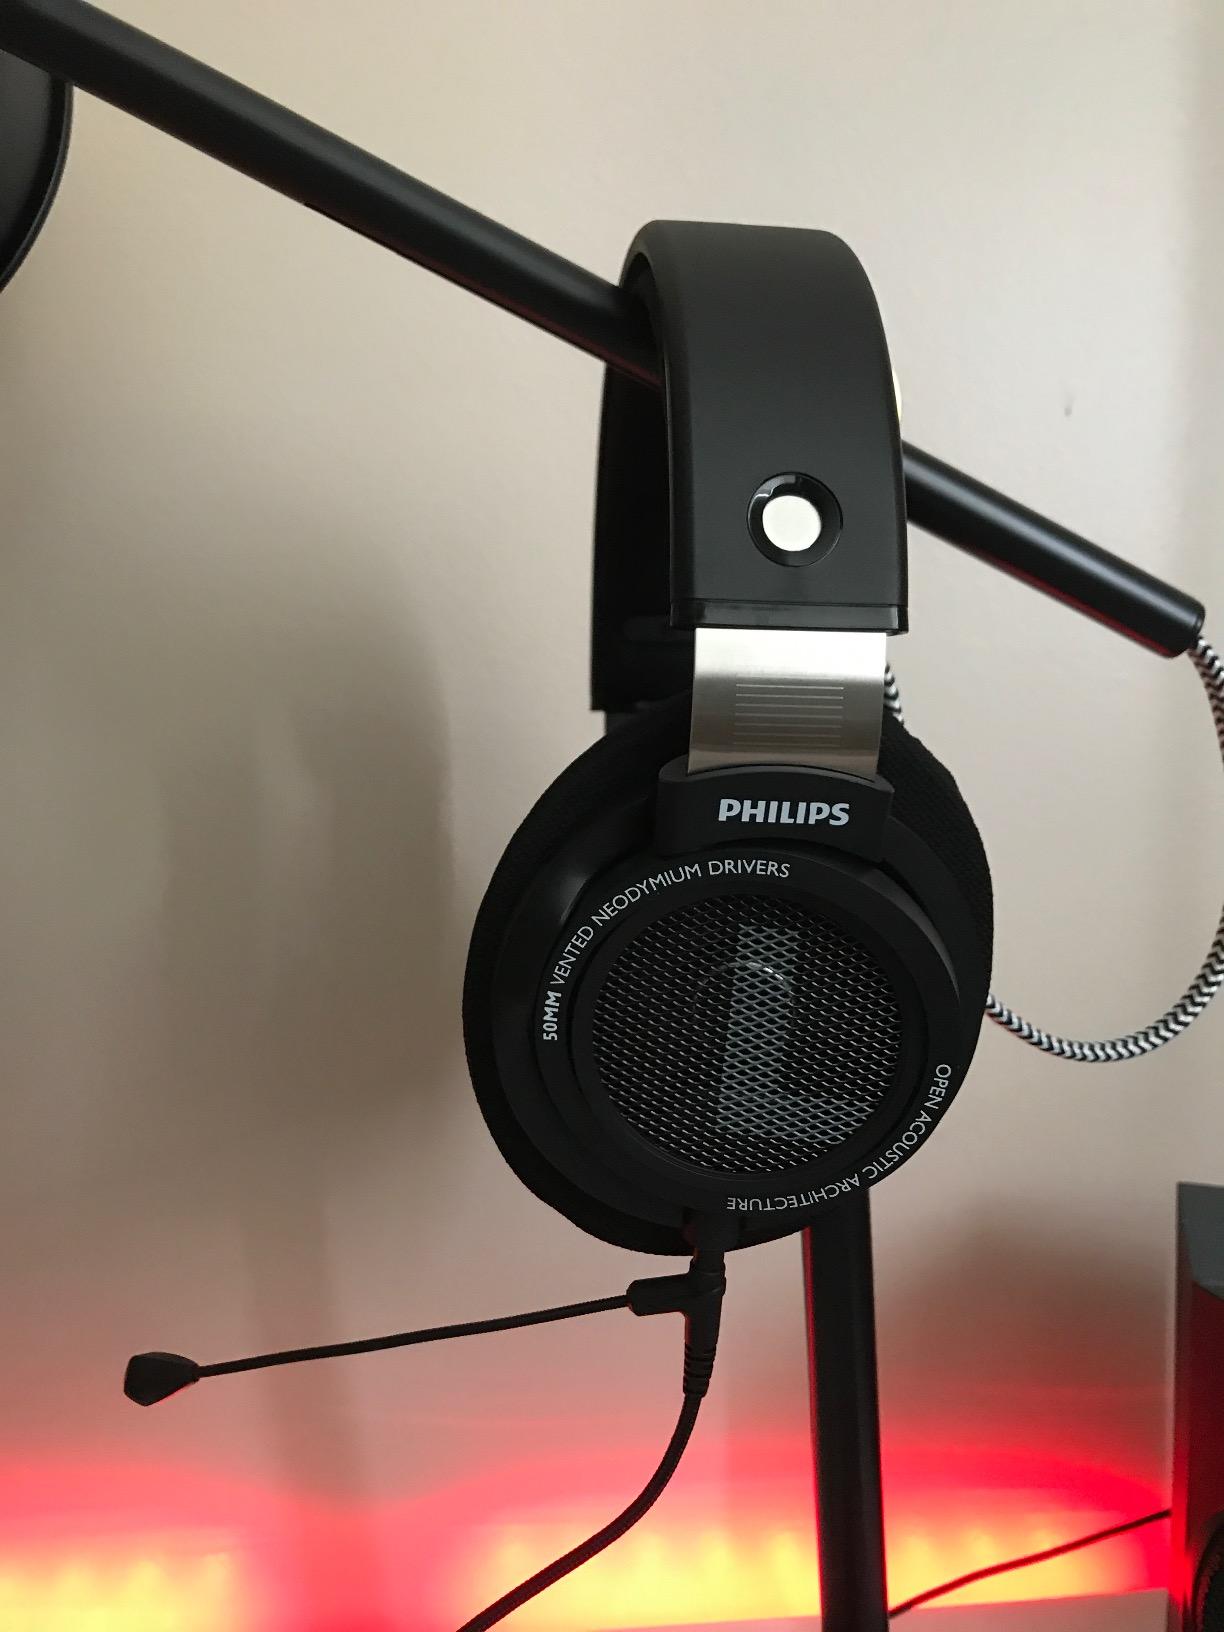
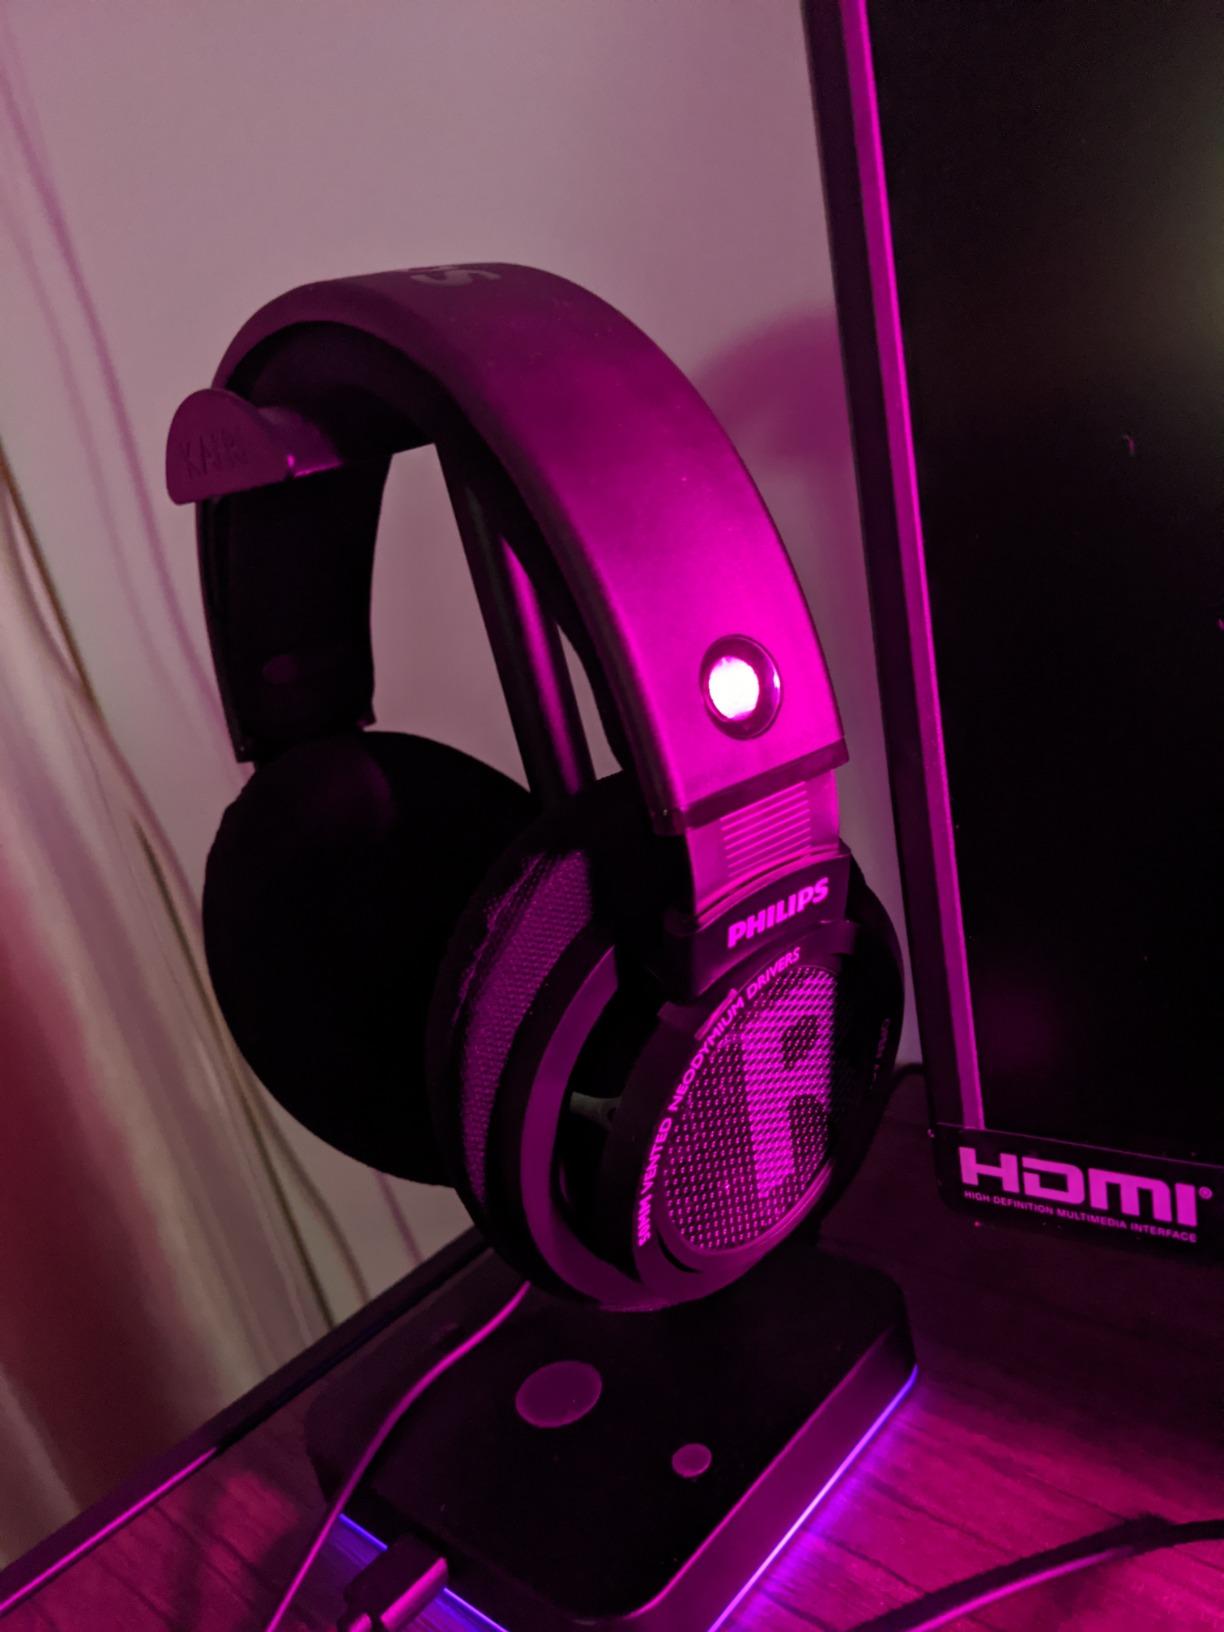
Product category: headphones
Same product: yes